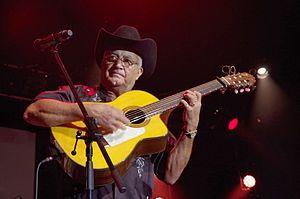
Le Buena Vista Social Club était une boîte de nuit dans la banlieue de La Havane à Cuba. Après la révolution cubaine de 1959, cette boîte de nuit fut détruite.